Catholic Church in Yemen

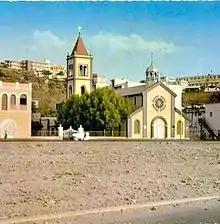
Church of St. Francis of Assisi on the harbour front of Aden in the 1960s

The Catholic Church in Yemen is part of the worldwide Catholic Church, under the spiritual leadership of the Pope in Rome.